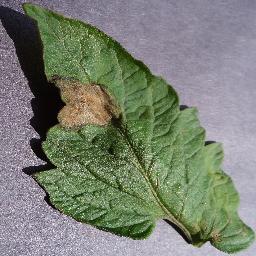
Label: Tomato___Late_blight